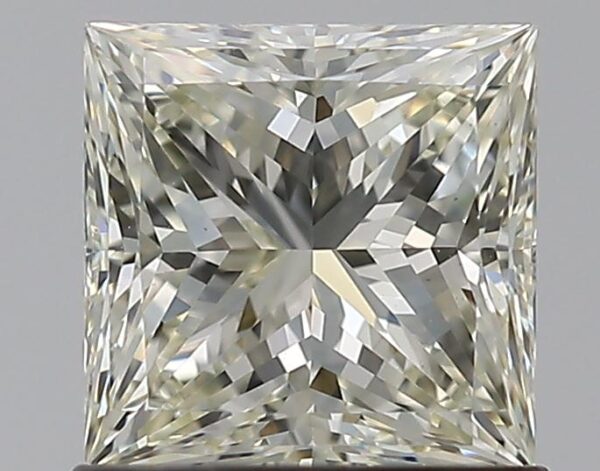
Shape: princess
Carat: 1.01
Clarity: VS1
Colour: L
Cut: EX
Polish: VG
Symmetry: VG
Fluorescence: ST
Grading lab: GIA
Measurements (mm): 5.66 x 5.59 x 3.85